Cranford Canoe Club

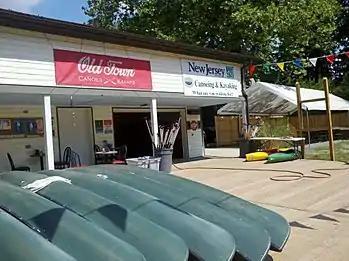

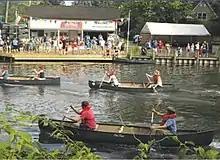
Paddlers race past the Cranford Canoe Club on the Rahway River during the annual Fourth of July competition.

The Cranford Canoe Club is one of the oldest canoe clubs in the United States and a community landmark known as part of Cranford, New Jersey's historic fabric and identity for over 100 years. The current canoe club, while not the first, is the last surviving canoe club on the Rahway River.